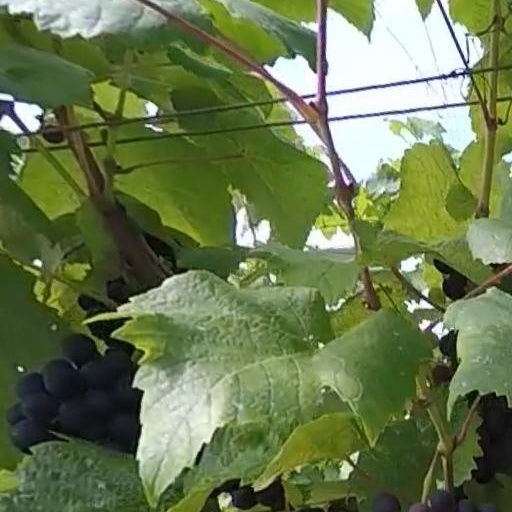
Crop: grape